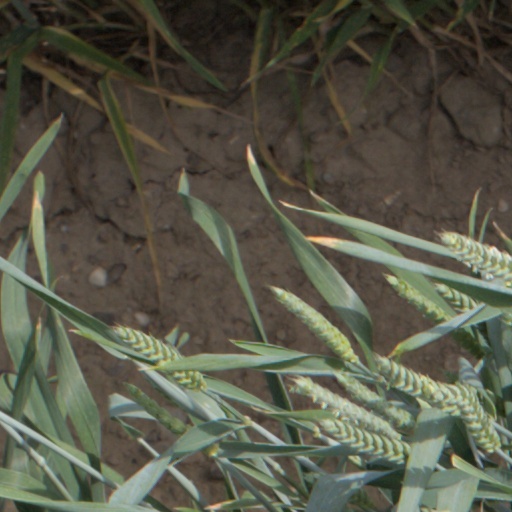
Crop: wheat